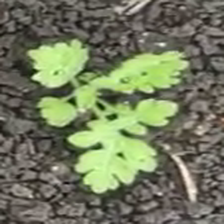
Weed species: Gajar_gavat_(Parthenium hysterophorus)